Maxim Lapierre

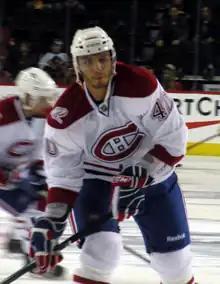
A Caucasian ice hockey player in his mid-twenties. He holds his hockey stick in a ready position while looking forward. He wears a white, visored helmet and a white jersey with red trim.

In the off-season, he was signed by the Canadiens to a three-year, entry-level contract on July 28, 2005. Lapierre played his first professional season in the American Hockey League (AHL) with the Canadiens' minor league affiliate, the Hamilton Bulldogs. He was called up to the NHL in November 2005 for a five-day stint, playing his first NHL game on November 15 against the Florida Panthers. He registered three minutes of ice time in a 4–3 Canadiens win, his lone NHL game during the 2005–06 season. In the AHL, Lapierre recorded 13 goals and 36 points over 73 games with the Bulldogs.